Who Fears Death

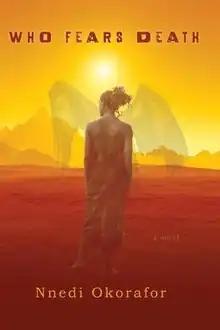

Who Fears Death is a science fantasy novel by Nigerian-American writer Nnedi Okorafor, published in 2010 by DAW, then an imprint of Penguin Books. It was awarded the 2011 World Fantasy Award for Best Novel, as well as the 2010 Carl Brandon Kindred Award "for an outstanding work of speculative fiction dealing with race and ethnicity." Okorafor wrote a prequel, the novel "The Book of Phoenix", published by DAW in 2015.